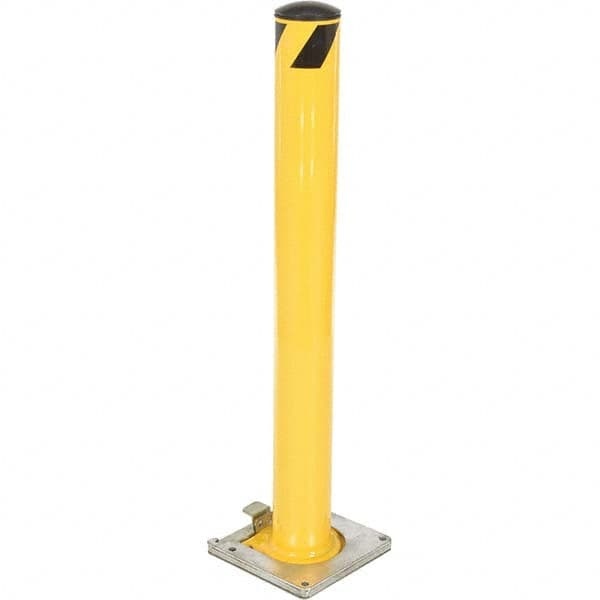
Vestil - Bollard -
Item #: 33570417 Brand: Vestil Model #: BOL-RF-42-4.5 Product Specifications Bollard -
Brand: Vestil
Category: Business & Industrial > Construction > Traffic Cones & Barrels